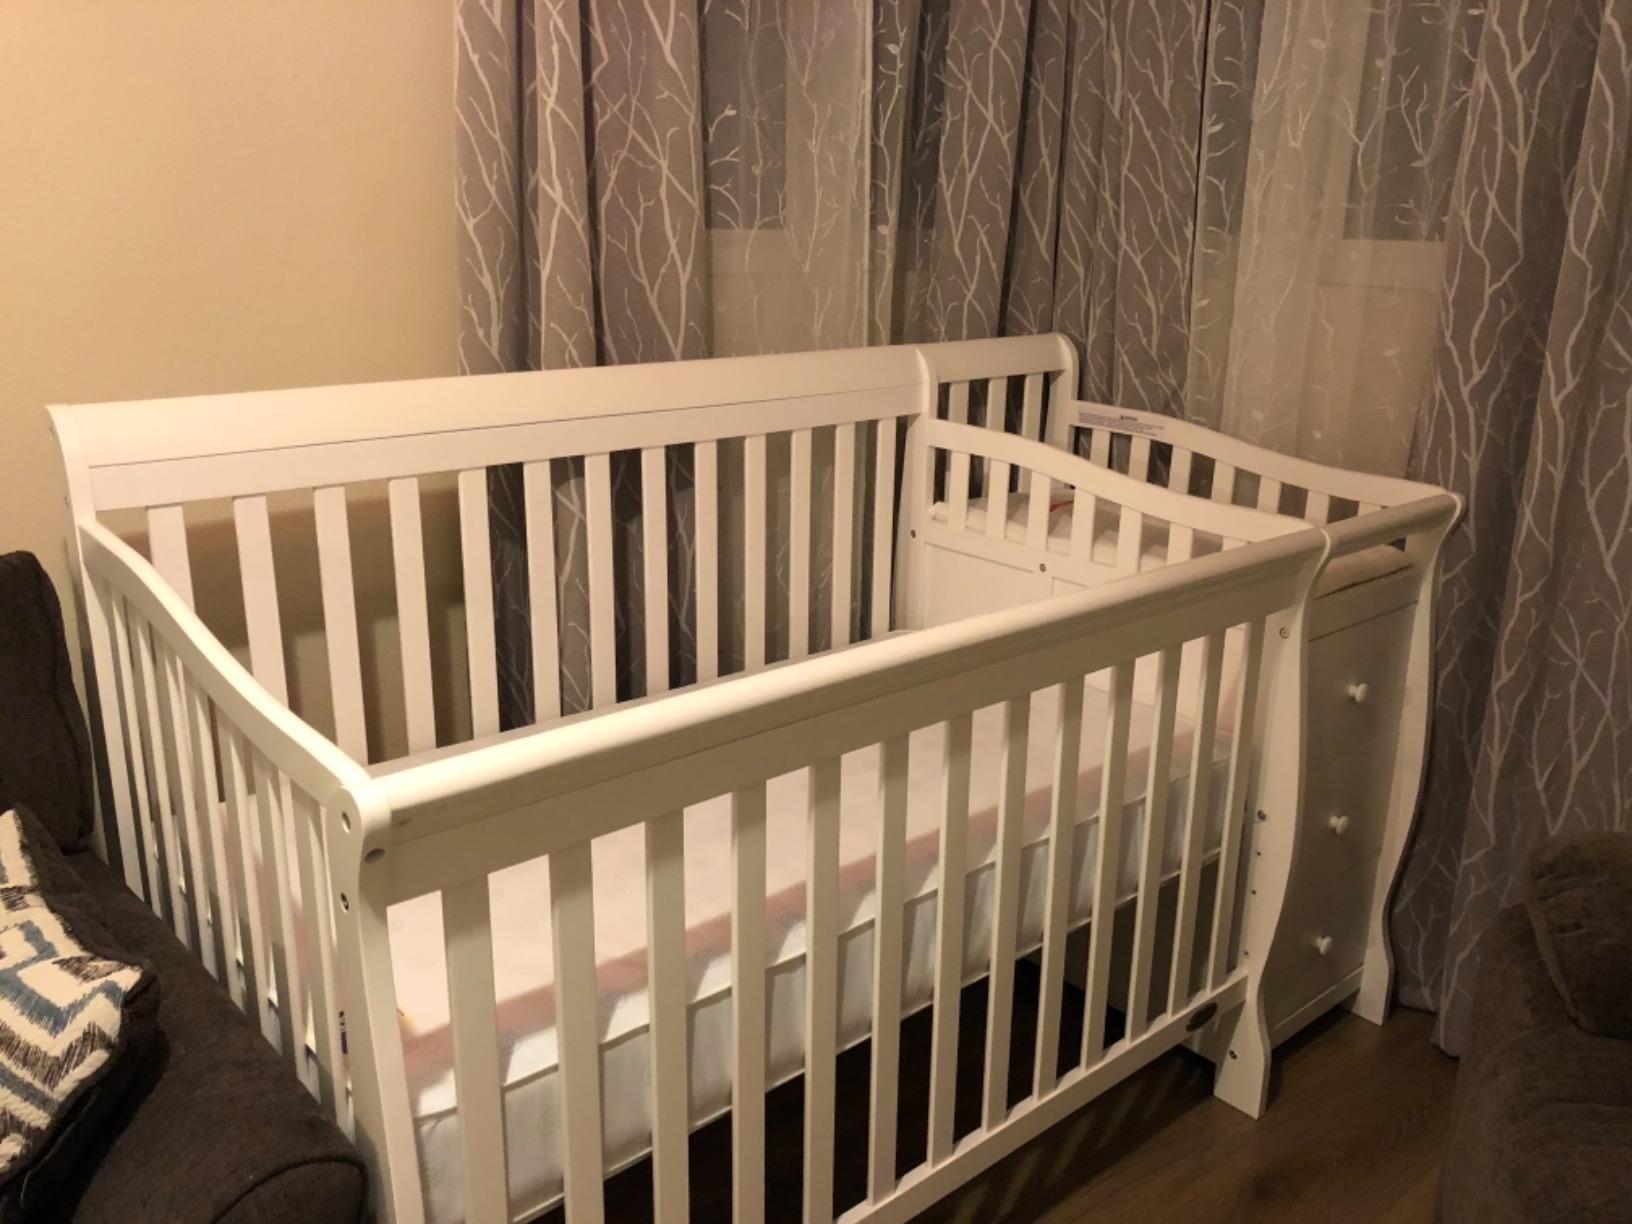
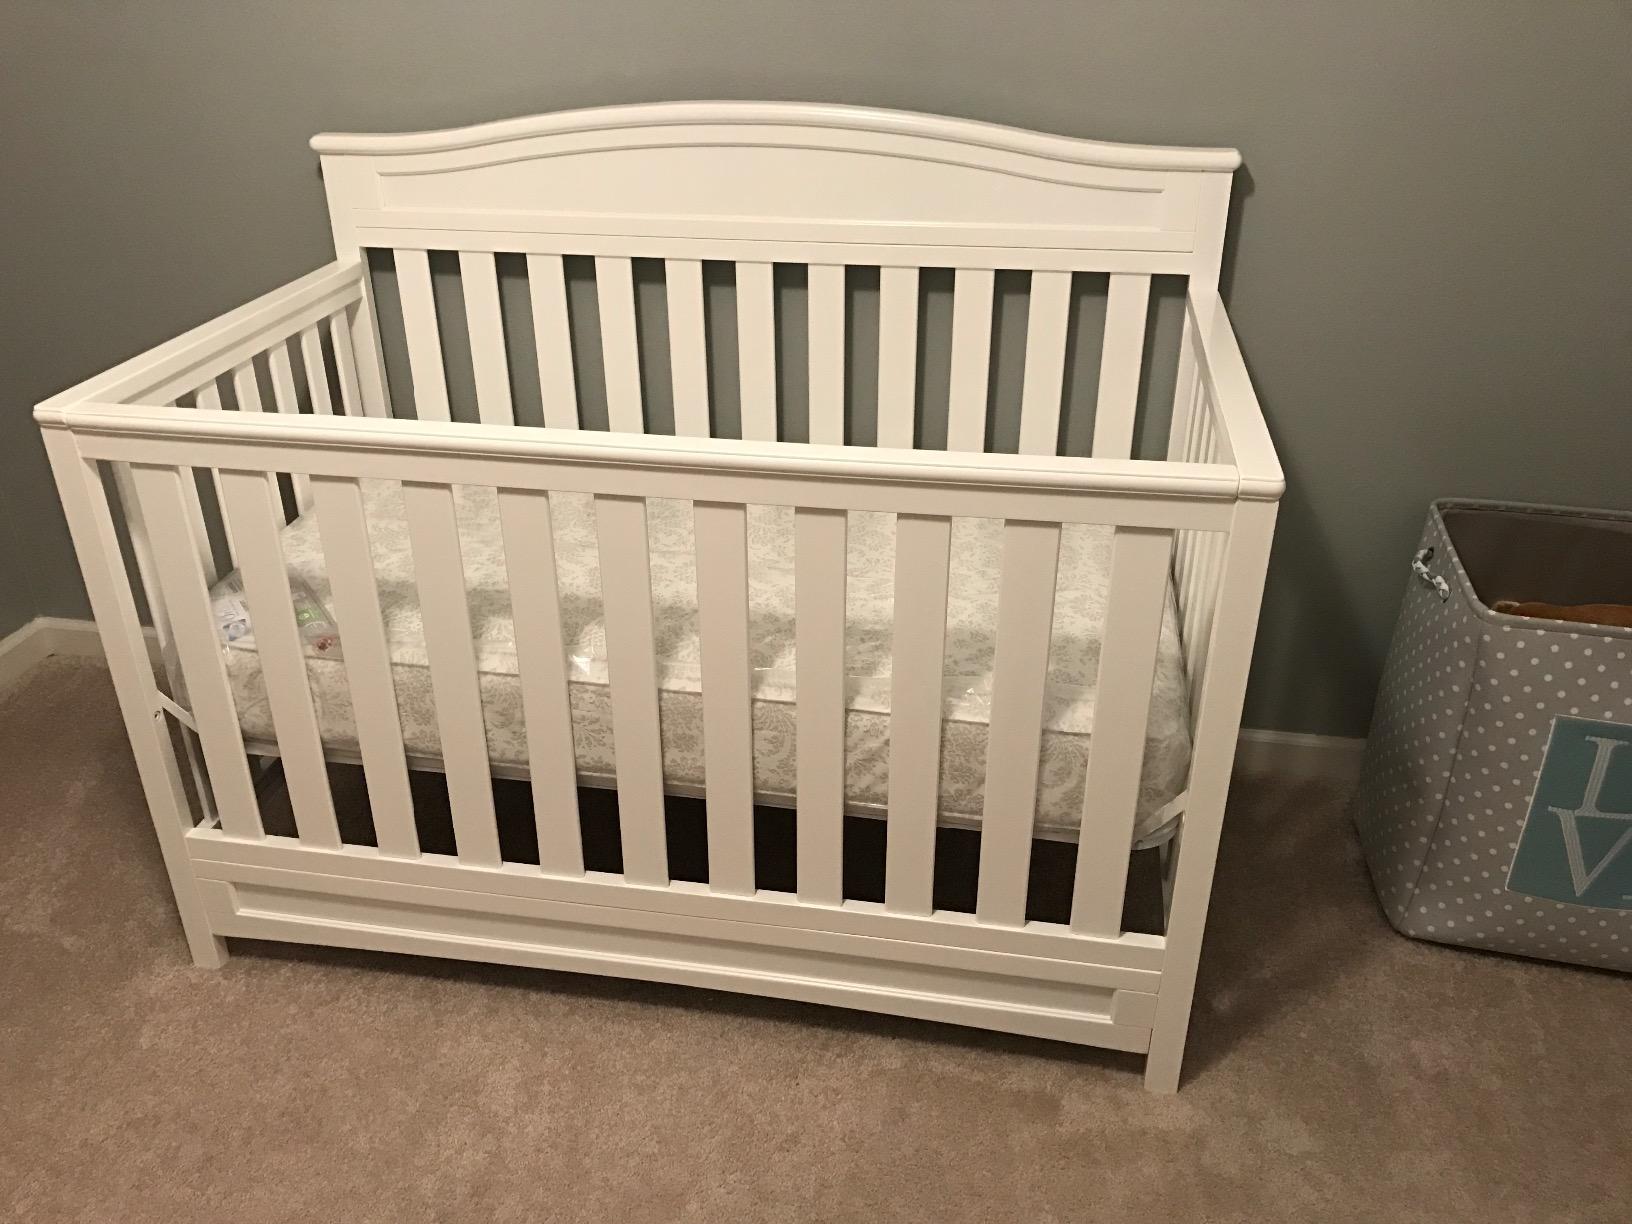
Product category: products_crib
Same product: no